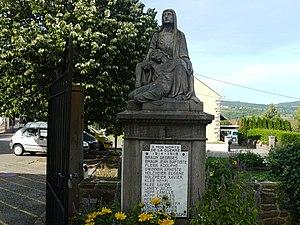
Monument aux morts de Wintzfelden
Wintzfelden [vint͡sfɛldən] est une localité française située dans le département du Haut-Rhin et la région Alsace. Cette localité n'est pas une commune car elle a la particularité d'avoir toujours été rattachée à la mairie de Soultzmatt. L'église Sainte-Odile est attachée à la paroisse de Soultzmatt. C'est un village de 560 habitants faisant partie du ban de la commune de Soultzmatt. La localité est située sur le site d'un village disparu, Thannwiller est un hameau qui est peuplé aujourd'hui d'une ferme. Le nom du village provient du nom du moine Wingold de la collégiale de Lautenbach qui défricha l'endroit.